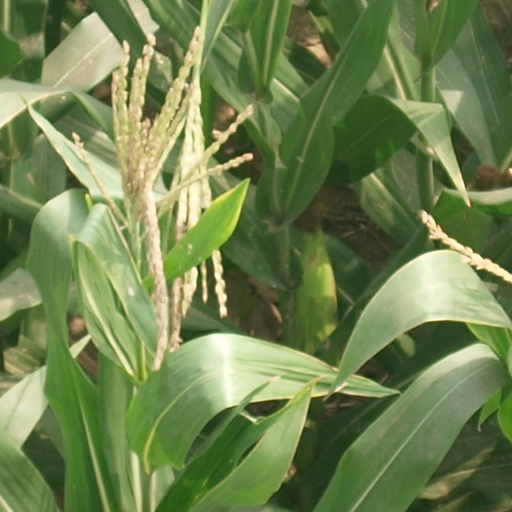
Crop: maize; corn